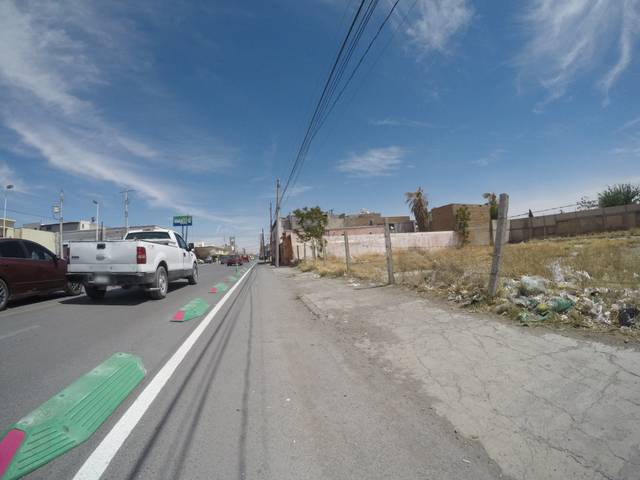
Region: Mexico
Coordinates: 31.733, -106.47